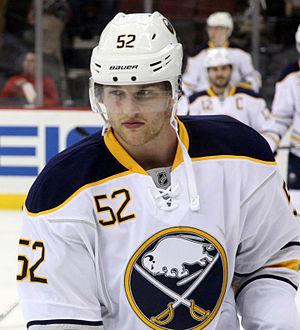
Hudson Fasching est un joueur professionnel américain de hockey sur glace. Il évolue au poste d'attaquant.